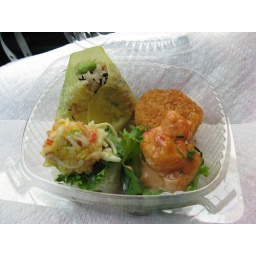
Oms/b: Rice ball in box - hijiki, salmon croquette, shrimp pop corn, crab salad